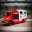
Label: ambulance